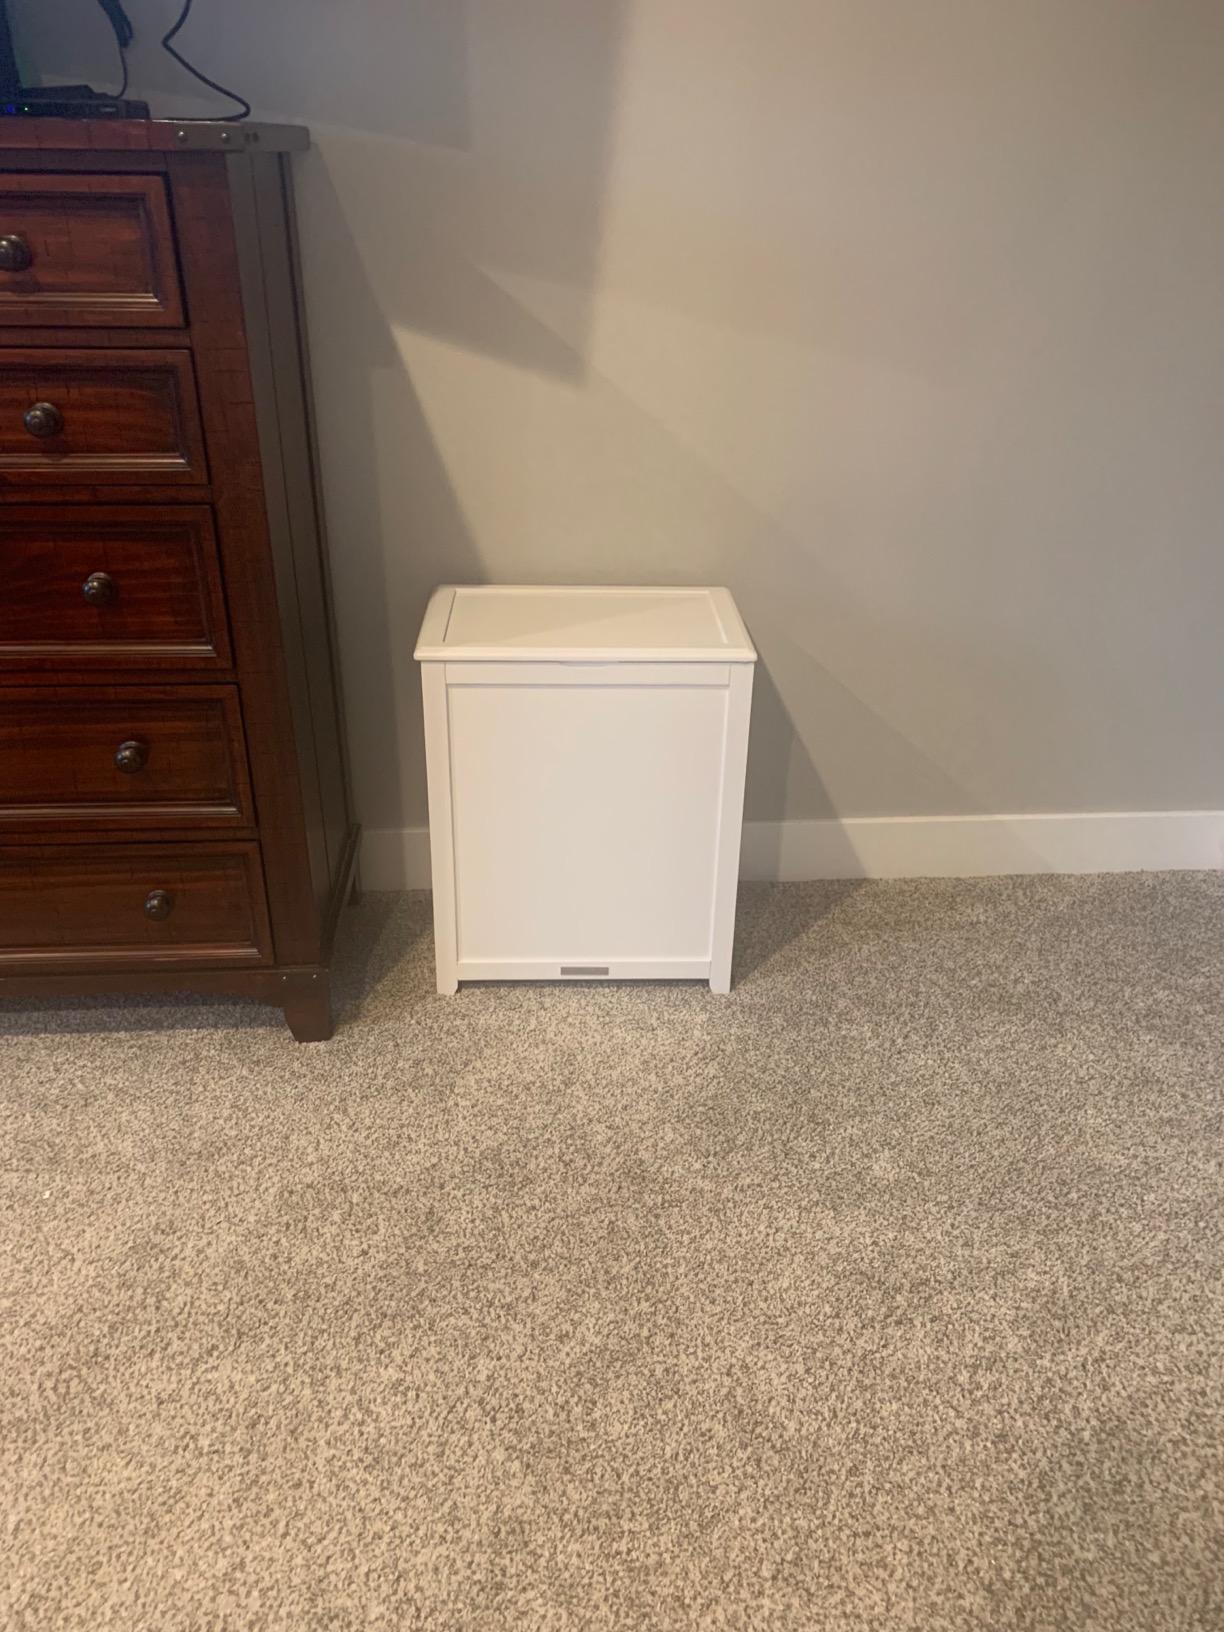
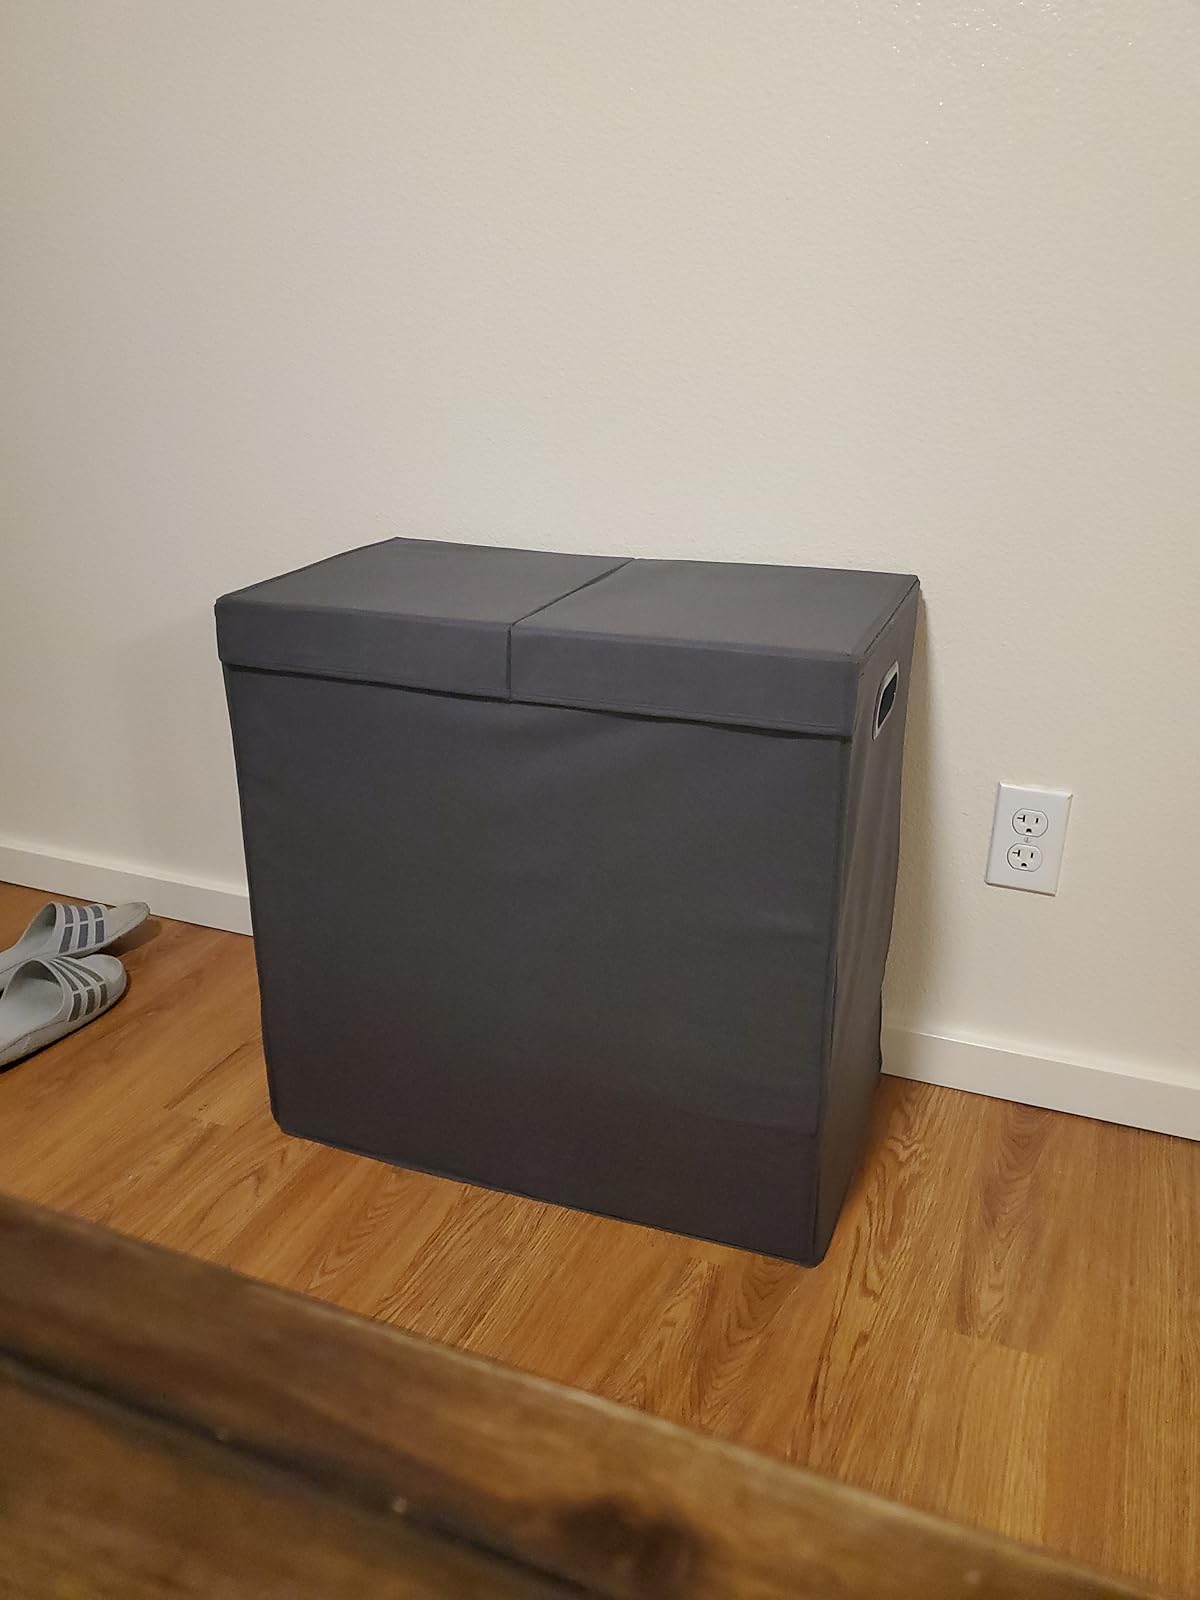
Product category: items_hamper
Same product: no